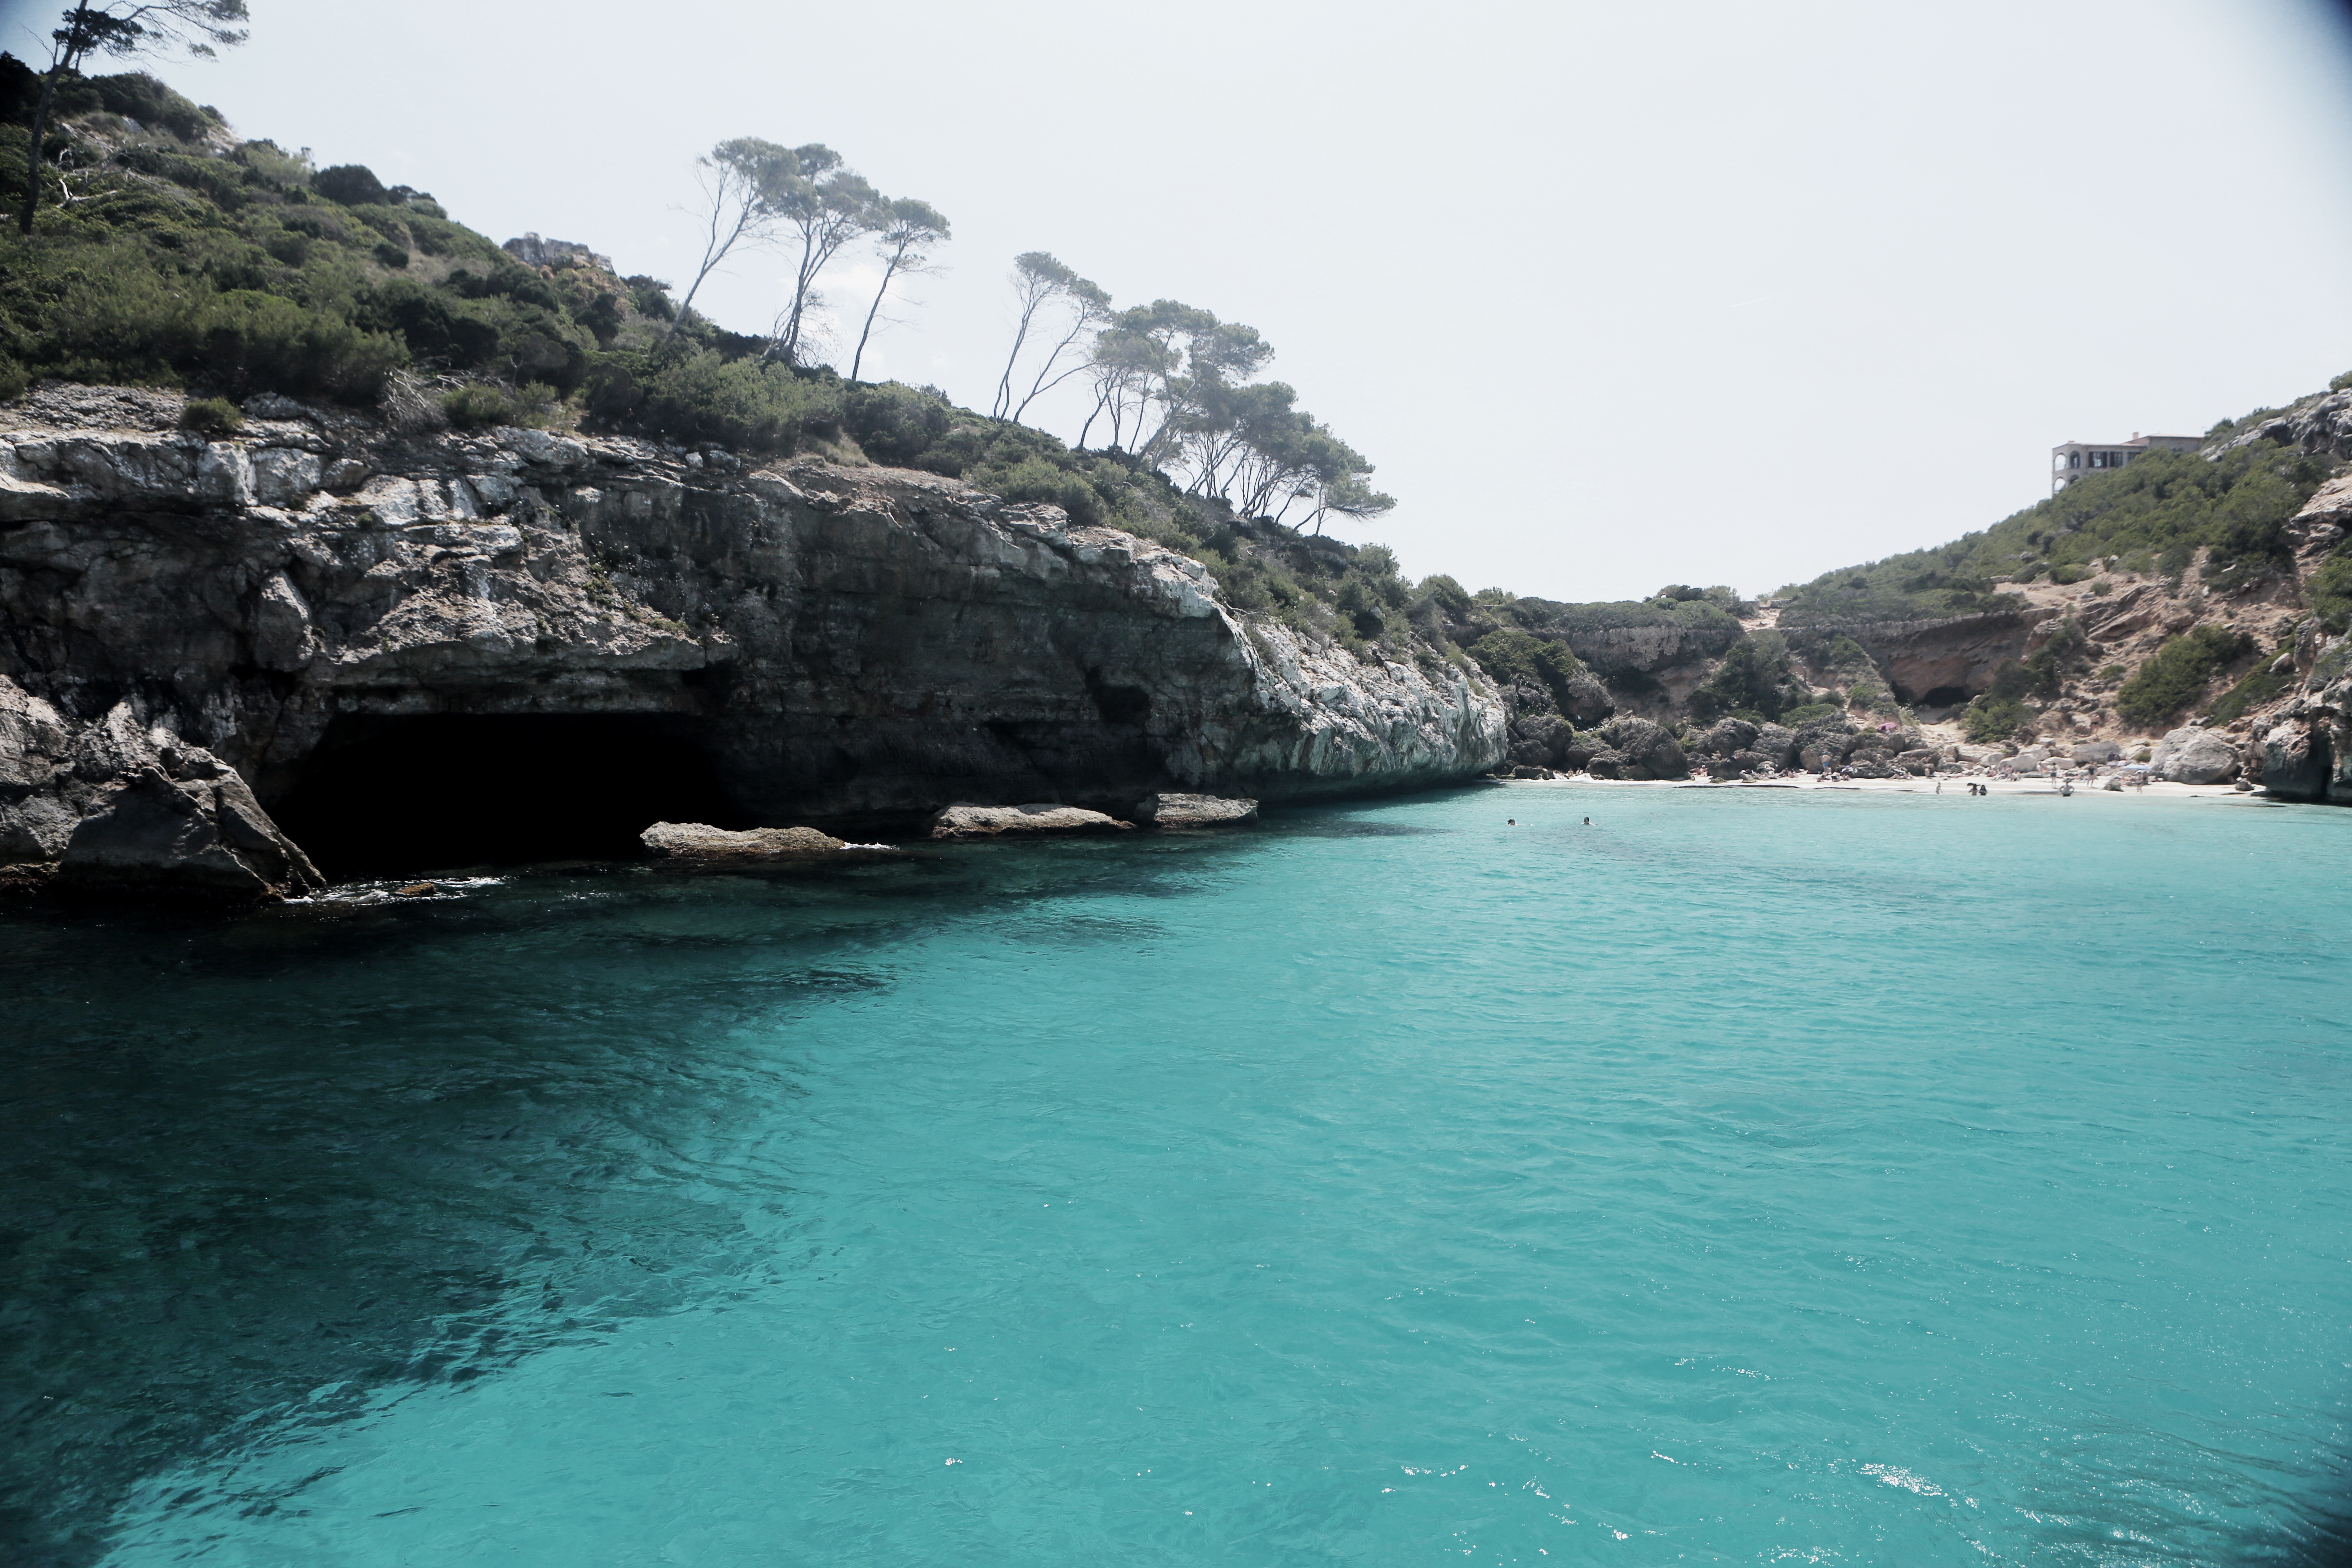
beach, sea, coast, rock, ocean, cliff, cove, vehicle, lagoon, bay, island, fjord, terrain, body of water, cape, islet, landform, geographical feature